Far-left politics in the United Kingdom

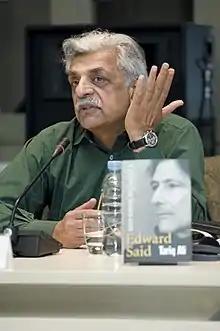
Tariq Ali of the Trotskyist IMG was one of the most prominent British figures of the Vietnam Solidarity Campaign.

A new generation of political activists emerged growing partly from the groundwork prepared by the earlier revisionism of the first "New Left" thinkers and were energised as part of a general opposition to the Vietnam War, with the Vietnam Solidarity Campaign being the most active (founded by what became the Trotskyist International Marxist Group). This was transformative for the British far-left. Anti-war activism also had the effect of radicalising student politics and leading to the re-politicisation of the National Union of Students; around the same time, the protests of 1968 were rocking the Western world. Tony Cliff's Trotskyist-orientated International Socialists (later known as the Socialist Workers Party) were able to recruit many students, while Healy's group opposed the protests and lost out.